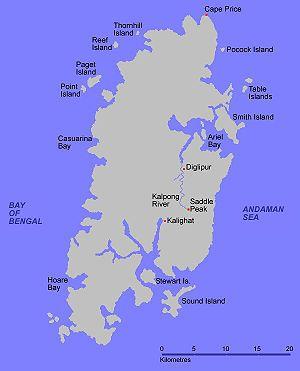
Andaman du Nord est l'île la plus au nord de l'archipel de Grande Andaman, en Inde